State capitalism

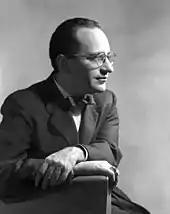
Murray Rothbard, who advanced a right-libertarian analysis of state capitalism

Murray Rothbard, an anarcho-capitalist philosopher, used the term "state capitalism" interchangeably with the term "state monopoly capitalism" and used it to describe a partnership of government and big business in which the state intervenes on behalf of large capitalists against the interests of consumers.